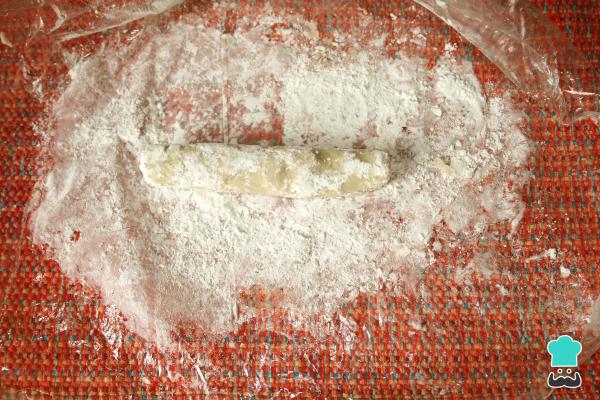
Utiliza una bolsa limpia y pícala a la mitad. Colócala sobre la superficie de la mesa de trabajo. Espolvorea un poco de maicena, así podrás estirar la masa para tequeños caseros con más facilidad. Forma una especie de trenza.